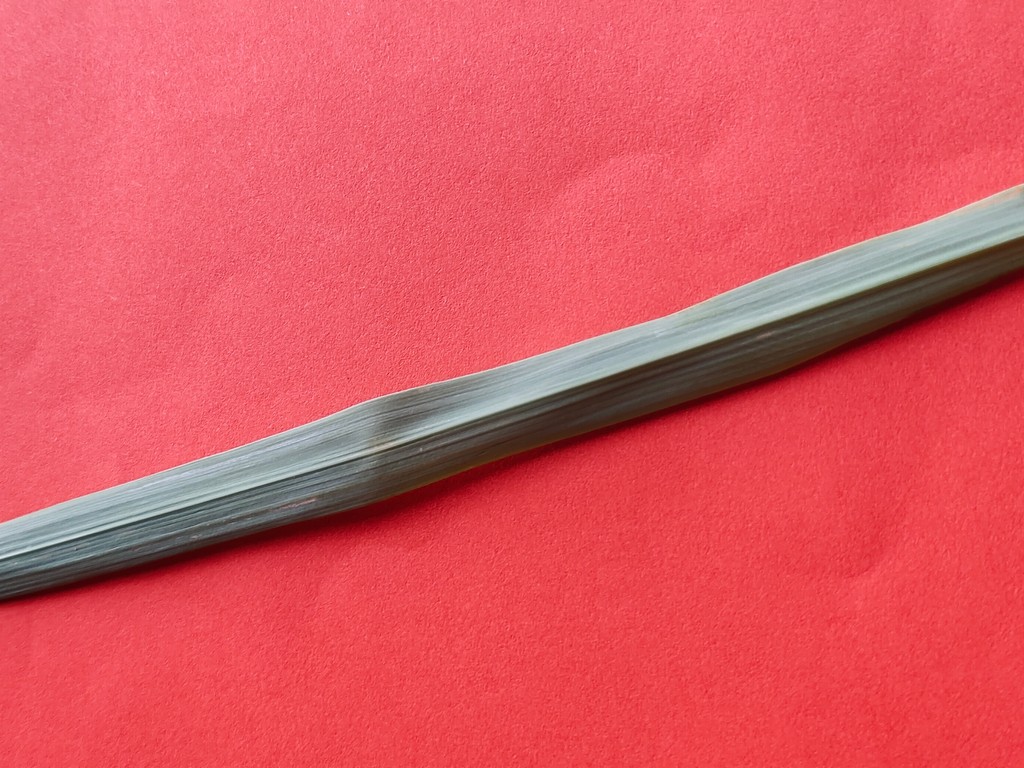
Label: Healthy